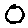
Label: 0